Montgomery (UK Parliament constituency)

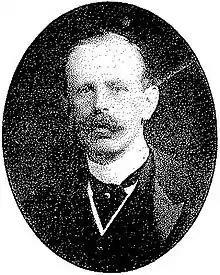
Philipps

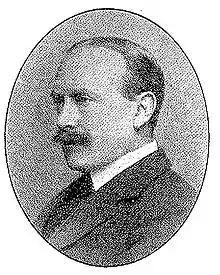
Rees

Another General Election was required to take place before the end of 1915. The political parties had been making preparations for an election to take place and by July 1914, the following candidates had been selected;